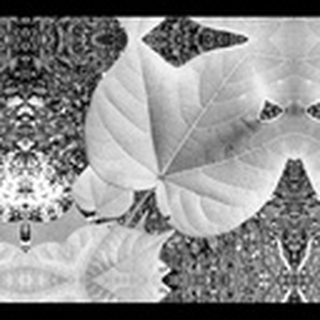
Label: healthy_cotton